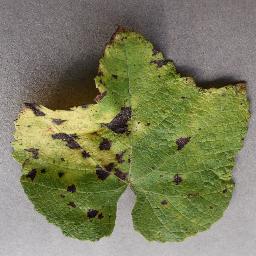
Label: Grape___Leaf_blight_(Isariopsis_Leaf_Spot)